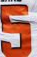
Number: 5